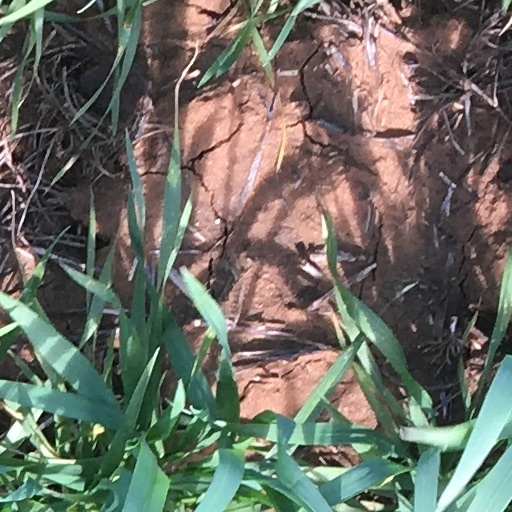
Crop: wheat